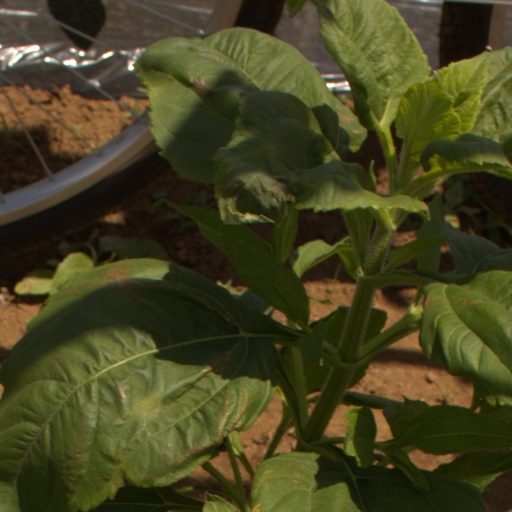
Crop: Jerusalem artichoke